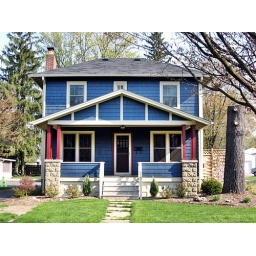
One of several blue houses in Oberlin...